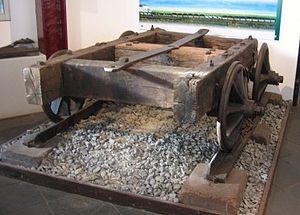
Waggon et voie dun chemin de fer de la Dean Forest, exposé au Narrow Gauge Railway Museum